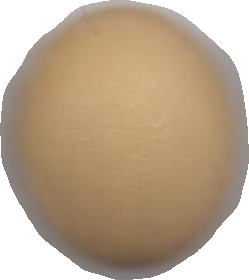
Variety: Dega